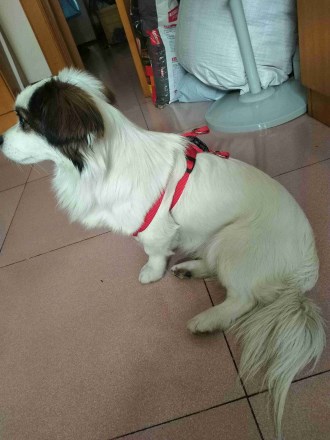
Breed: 3336-n000121-chinese_rural_dog